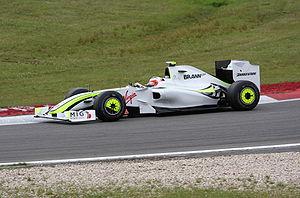
La Brawn BGP 001, engagée dans le cadre du championnat du monde de Formule 1 2009, est l'unique monoplace de Formule 1 construite par l'écurie britannique Brawn GP Formula One Team et conçue par les ingénieurs Ross Brawn, Jörg Zander et Loïc Bigois. Elle est confiée au Britannique Jenson Button et au Brésilien Rubens Barrichello. Le Britannique Anthony Davidson en est le pilote essayeur.